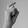
ASL letter: X